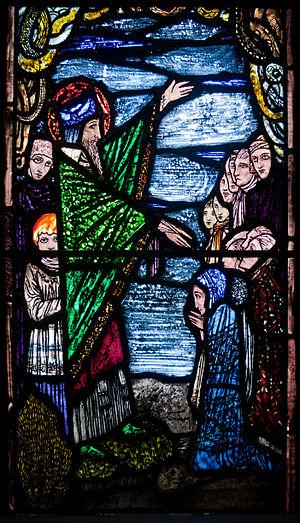
Harry Clarke, né le 17 mars 1889 à Dublin, et mort le 6 janvier 1931 à Coire, est un peintre-verrier et illustrateur irlandais.